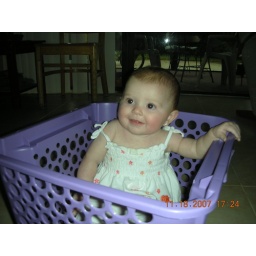
Big girl in the basket